3rd Supply Battalion

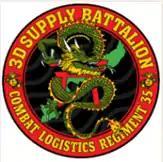
3rd Supply Battalion insignia

The 3rd Supply Battalion is a battalion of the United States Marine Corps that specializes in distributing and warehousing military goods and equipment. They are headquartered at Camp Kinser, with their most remote company of Marines, Ammunition Company, located 37 miles north of Camp Kinser aboard Camp Schwab near the town of Henoko, Okinawa, Japan and fall under the command of the 3rd Marine Logistics Group.